Isaac Knapp

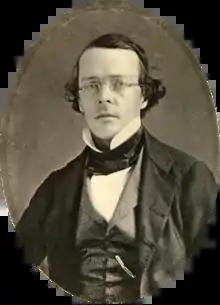

Isaac Knapp (January 11, 1804 – September 14, 1843) was an American abolitionist printer, publisher, and bookseller in Boston, Massachusetts. He is remembered primarily for his collaboration with William Lloyd Garrison in printing and publishing "The Liberator" newspaper.